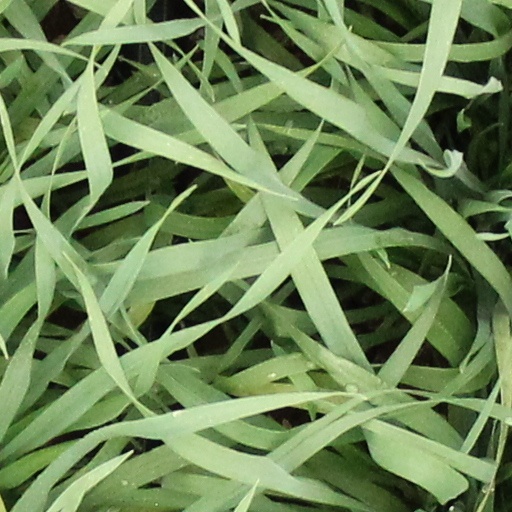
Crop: wheat